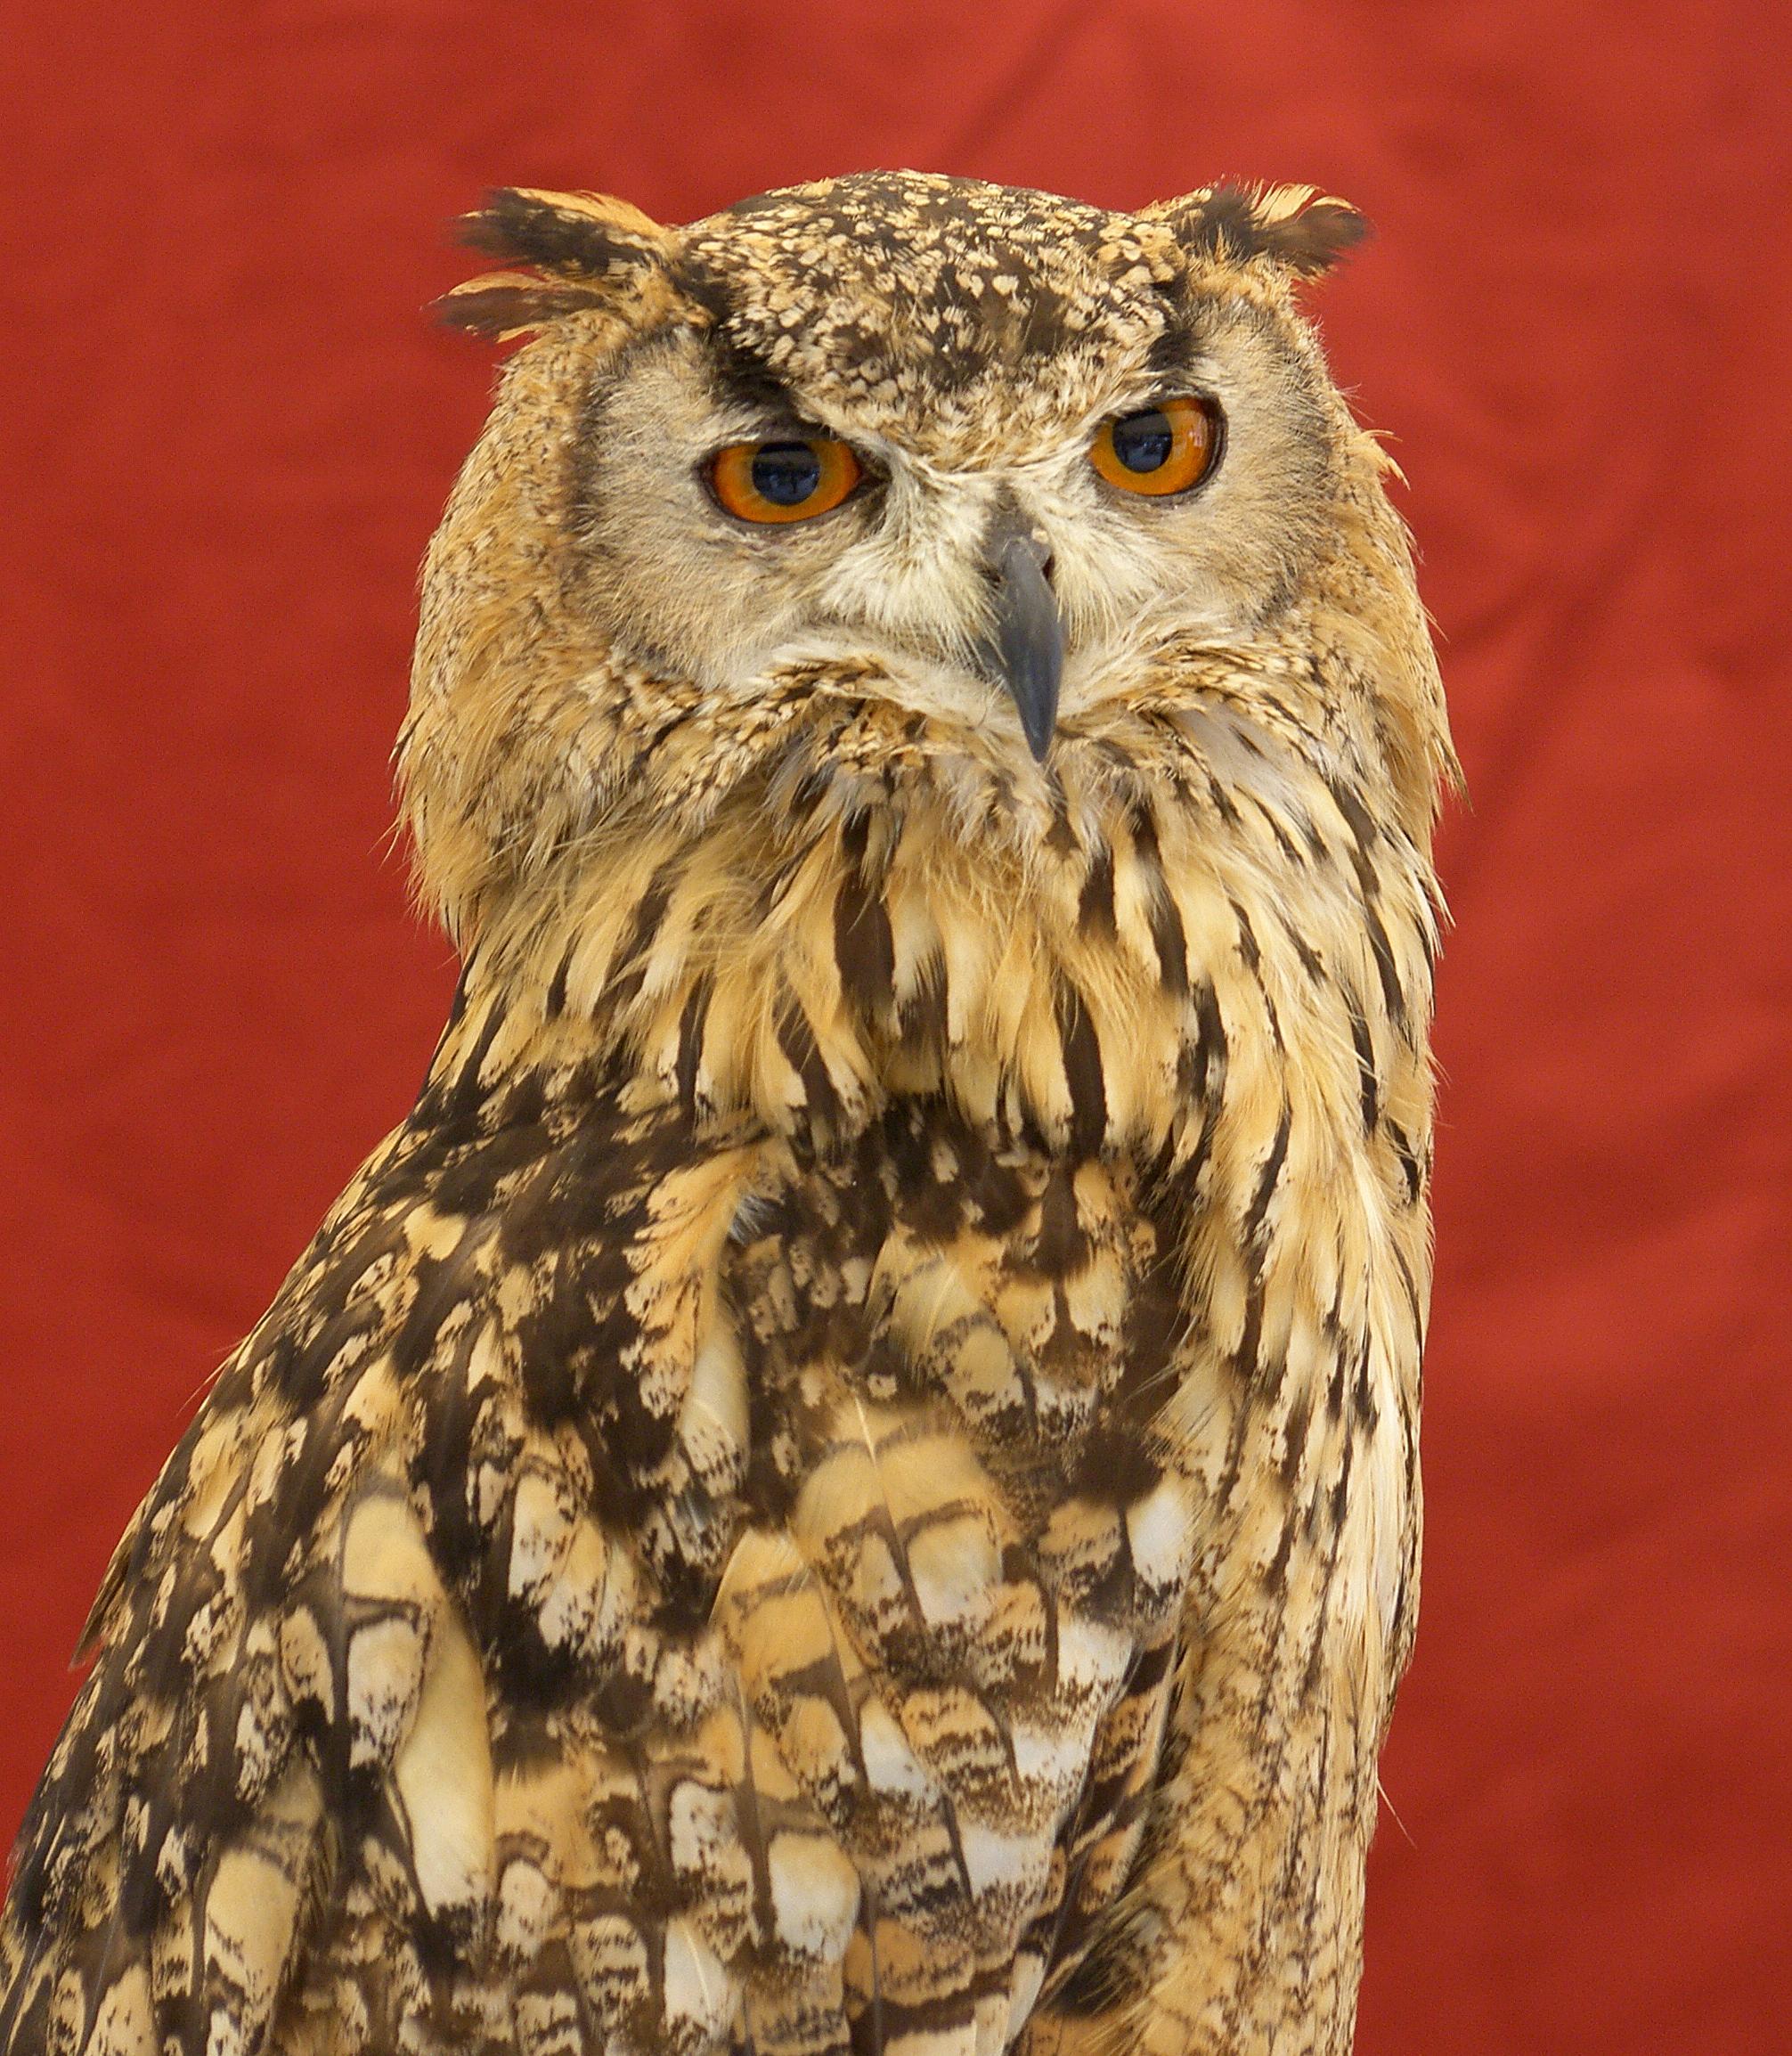
bird, beak, owl, fauna, bird of prey, animals, vertebrate, ggl1